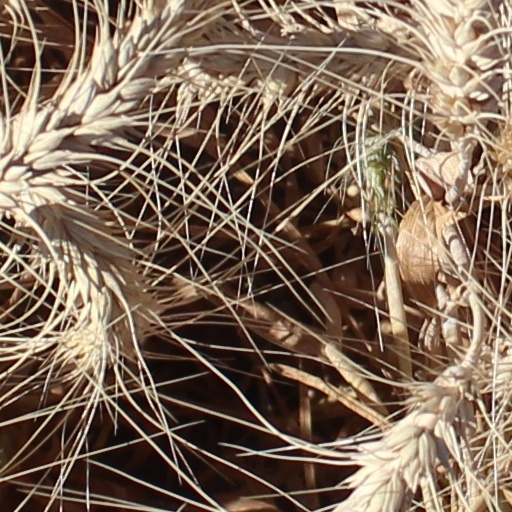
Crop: wheat